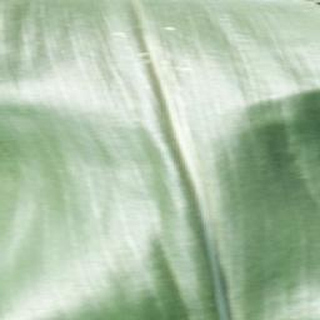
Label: healthy_corn